Augst

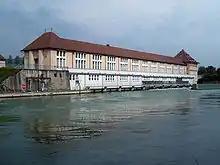
Part of the Augst/Wyhlen power plant

, Augst had an unemployment rate of 2.4%. , there were 25 people employed in the primary economic sector and about 6 businesses involved in this sector. 271 people were employed in the secondary sector and there were 21 businesses in this sector. 186 people were employed in the tertiary sector, with 36 businesses in this sector. There were 512 residents of the municipality who were employed in some capacity, of which females made up 45.3% of the workforce.